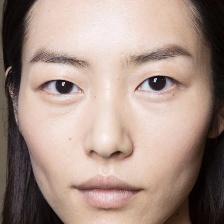
Label: faces